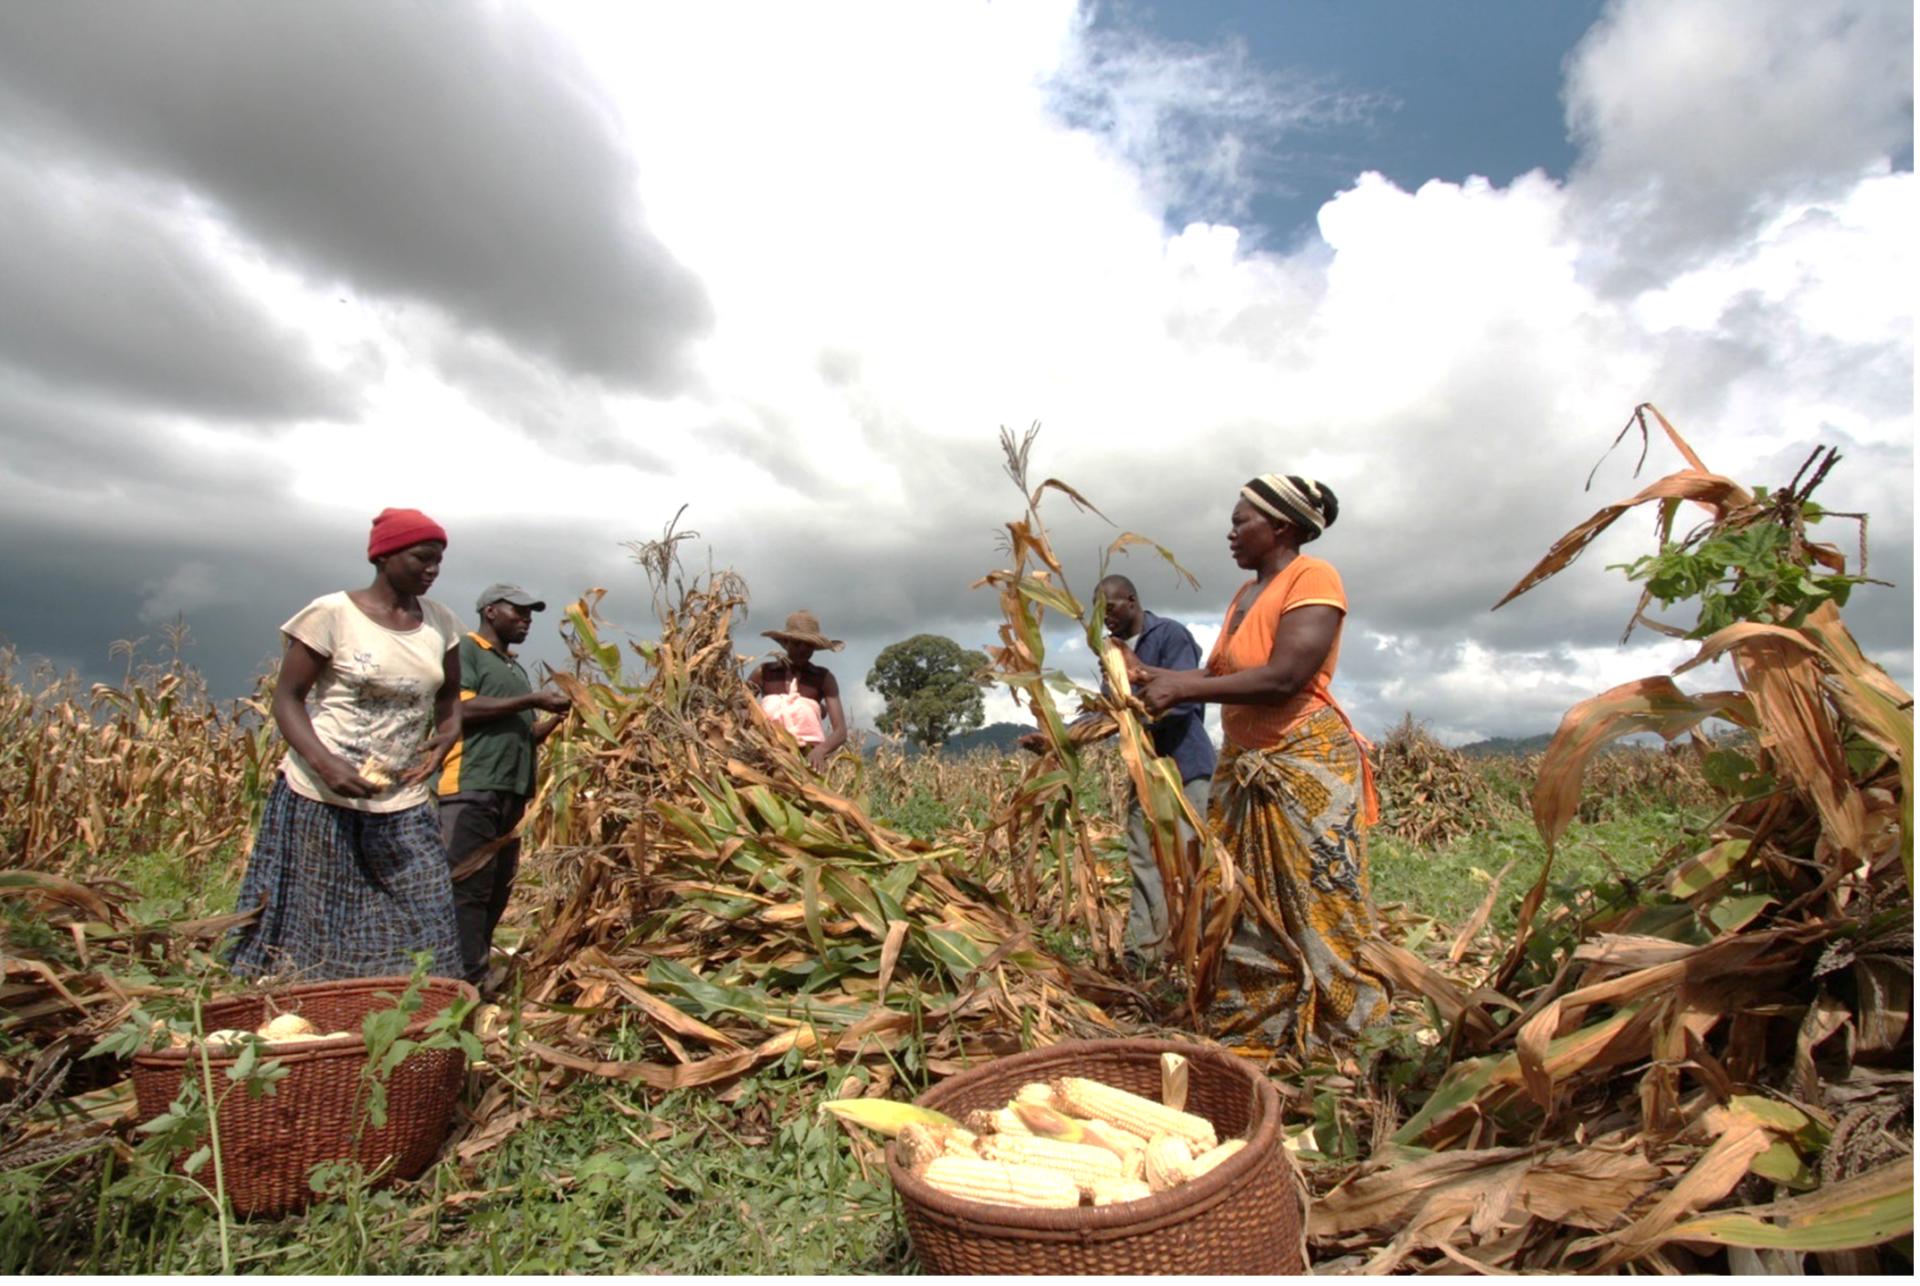
Wakulima wa rika tofautitofauti wakiwemo wanawake kwa wanaume wakiwa shambani, wakivuna zao la biashara ambayo ni mahindi kwa ajili ya kuyaanda na kuyafunga vizuri iliyaweze kwenda masokoni kwa kuuzwa.